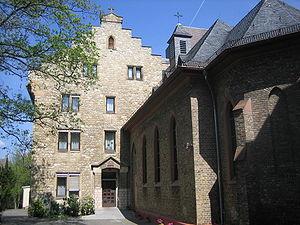
Finthen est un quartier de Mayence, capitale du Land de Rhénanie-Palatinat.